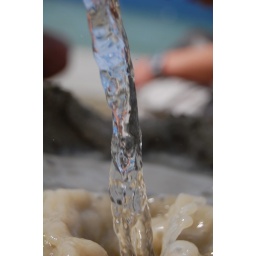
Some water being poured from a bottle in sandy water.